Elizabeth Allen (actress)

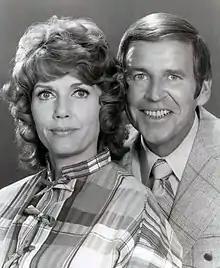
Allen and Paul Lynde in publicity photo for "The Paul Lynde Show" (1972)

Elizabeth Allen (born Elizabeth Ellen Gillease, January 25, 1929 — September 19, 2006) was an American theatre, television, and film actress and singer whose 40-year career lasted from the mid-1950s through the mid-1990s, and included scores of TV episodes and six theatrical features, two of which (1963's "Donovan's Reef", for which she received a second-place Golden Laurel Award as Top New Female Personality, and 1964's "Cheyenne Autumn") were directed by John Ford.